Charles Frédéric Chassériau

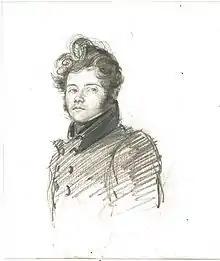
"Self-portrait" (1825)

Baron Charles Frédéric Chassériau du Chiron (29 January 1802 – 11 January 1896) was a Saint Dominican architect and painter, who served as chief architect of the cities of Marseille, Algiers, in Algeria; and Cairo, in Egypt. He is particularly known for having designed the seafront of the city of Algiers.